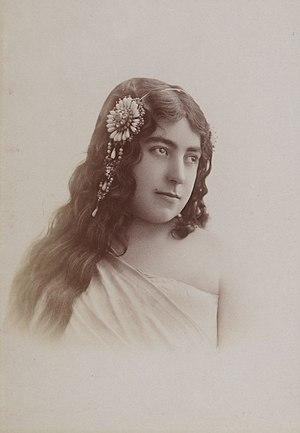
Album Reutlinger de portraits divers, vol. 2. Dauphin